Aberdare

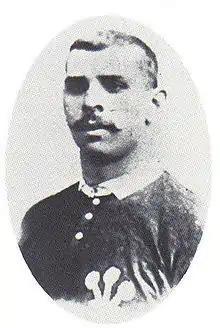
Aberdare's Dai "Tarw" Jones would score the decisive try in Wales' victory in the first ever international Rugby League match, played at the Ynys.

Aberdare, during its boom years, was considered a centre of Welsh culture: it hosted the first National Eisteddfod in 1861, with which David Williams (Alaw Goch) was closely associated. The town erected a monument in the local park to commemorate the occasion. A number of local eisteddfodau had long been held in the locality, associated with figures such as William Williams (Carw Coch) The Eisteddfod was again held in Aberdare in 1885, and also in 1956 at Aberdare Park, where the Gorsedd standing stones still exist. At the last National Eisteddfod held in Aberdare in 1956 Mathonwy Hughes won the chair. From the mid 19th century, Aberdare was an important publishing centre where a large number of books and journals were produced, the majority of which were in the Welsh language. A newspaper entitled Y Gwladgarwr (the Patriot) was published at Aberdare from 1856 until 1882 and was circulated widely throughout the South Wales valleys. From 1875 a more successful newspaper, Tarian y Gweithiwr (the Workman's Shield) was published at Aberdare by John Mills. "Y Darian", as it was known, strongly supported the trade union movements among the miners and ironworkers of the valleys. The miners' leader, William Abraham, derived support from the newspaper, which was also aligned with radical nonconformist liberalism. The rise of the political labour movement and the subsequent decline of the Welsh language in the valleys, ultimately led to its decline and closure in 1934.